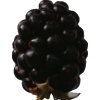
Label: blackberry